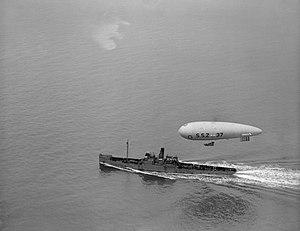
Un dirigeable militaire est un ballon dirigeable, c'est-à-dire un aérostat manœuvrable et capable de se propulser, employé par une force armée. Les premiers modèles furent développés au début du XXᵉ siècle, principalement en France et en Allemagne : les forces armées de ces deux pays se livrèrent alors à une course aux armements. Les expérimentations de ces aéronefs militaires furent largement médiatisées, malgré de nombreux accidents mortels.